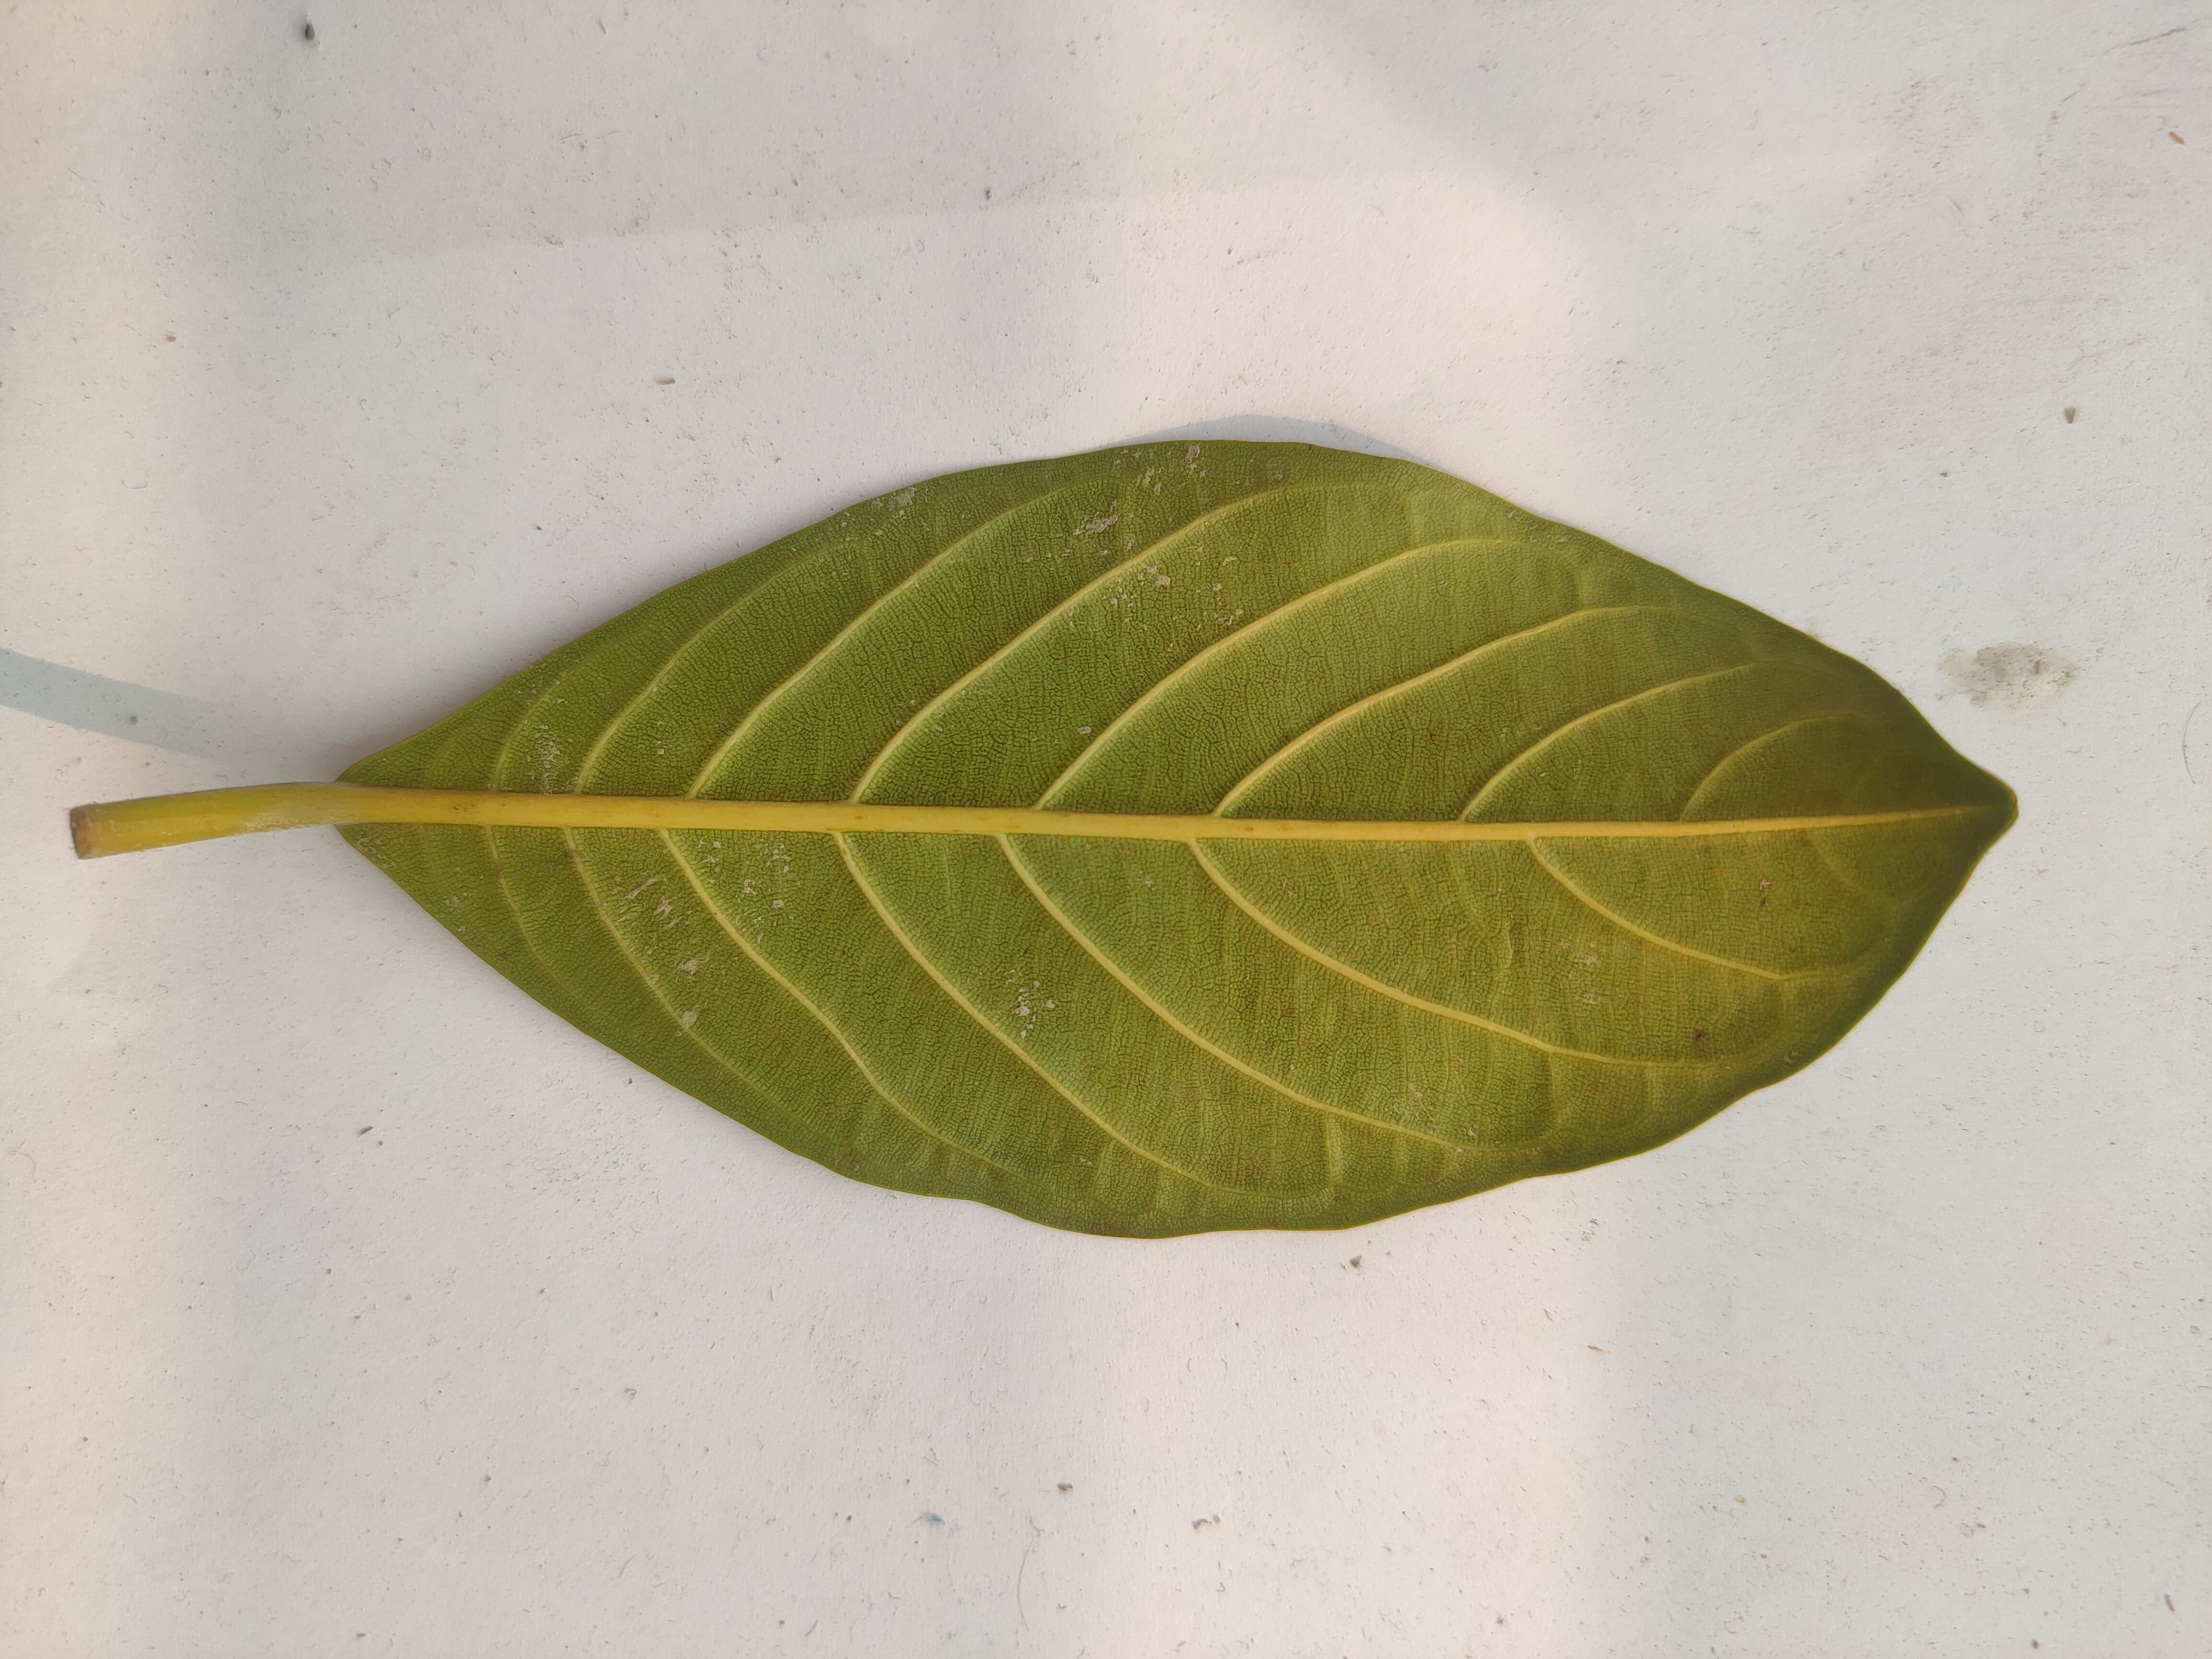
Leaf variety: Jackfruit